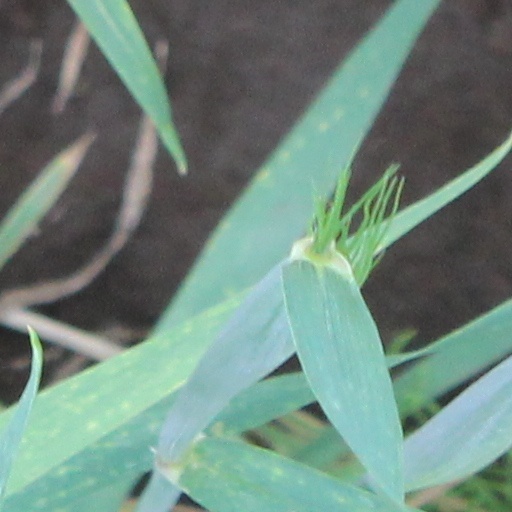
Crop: wheat